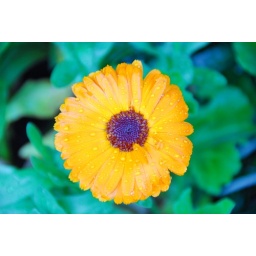
I photographed this in my small garden. The water droplets on the flower petals look beautiful.